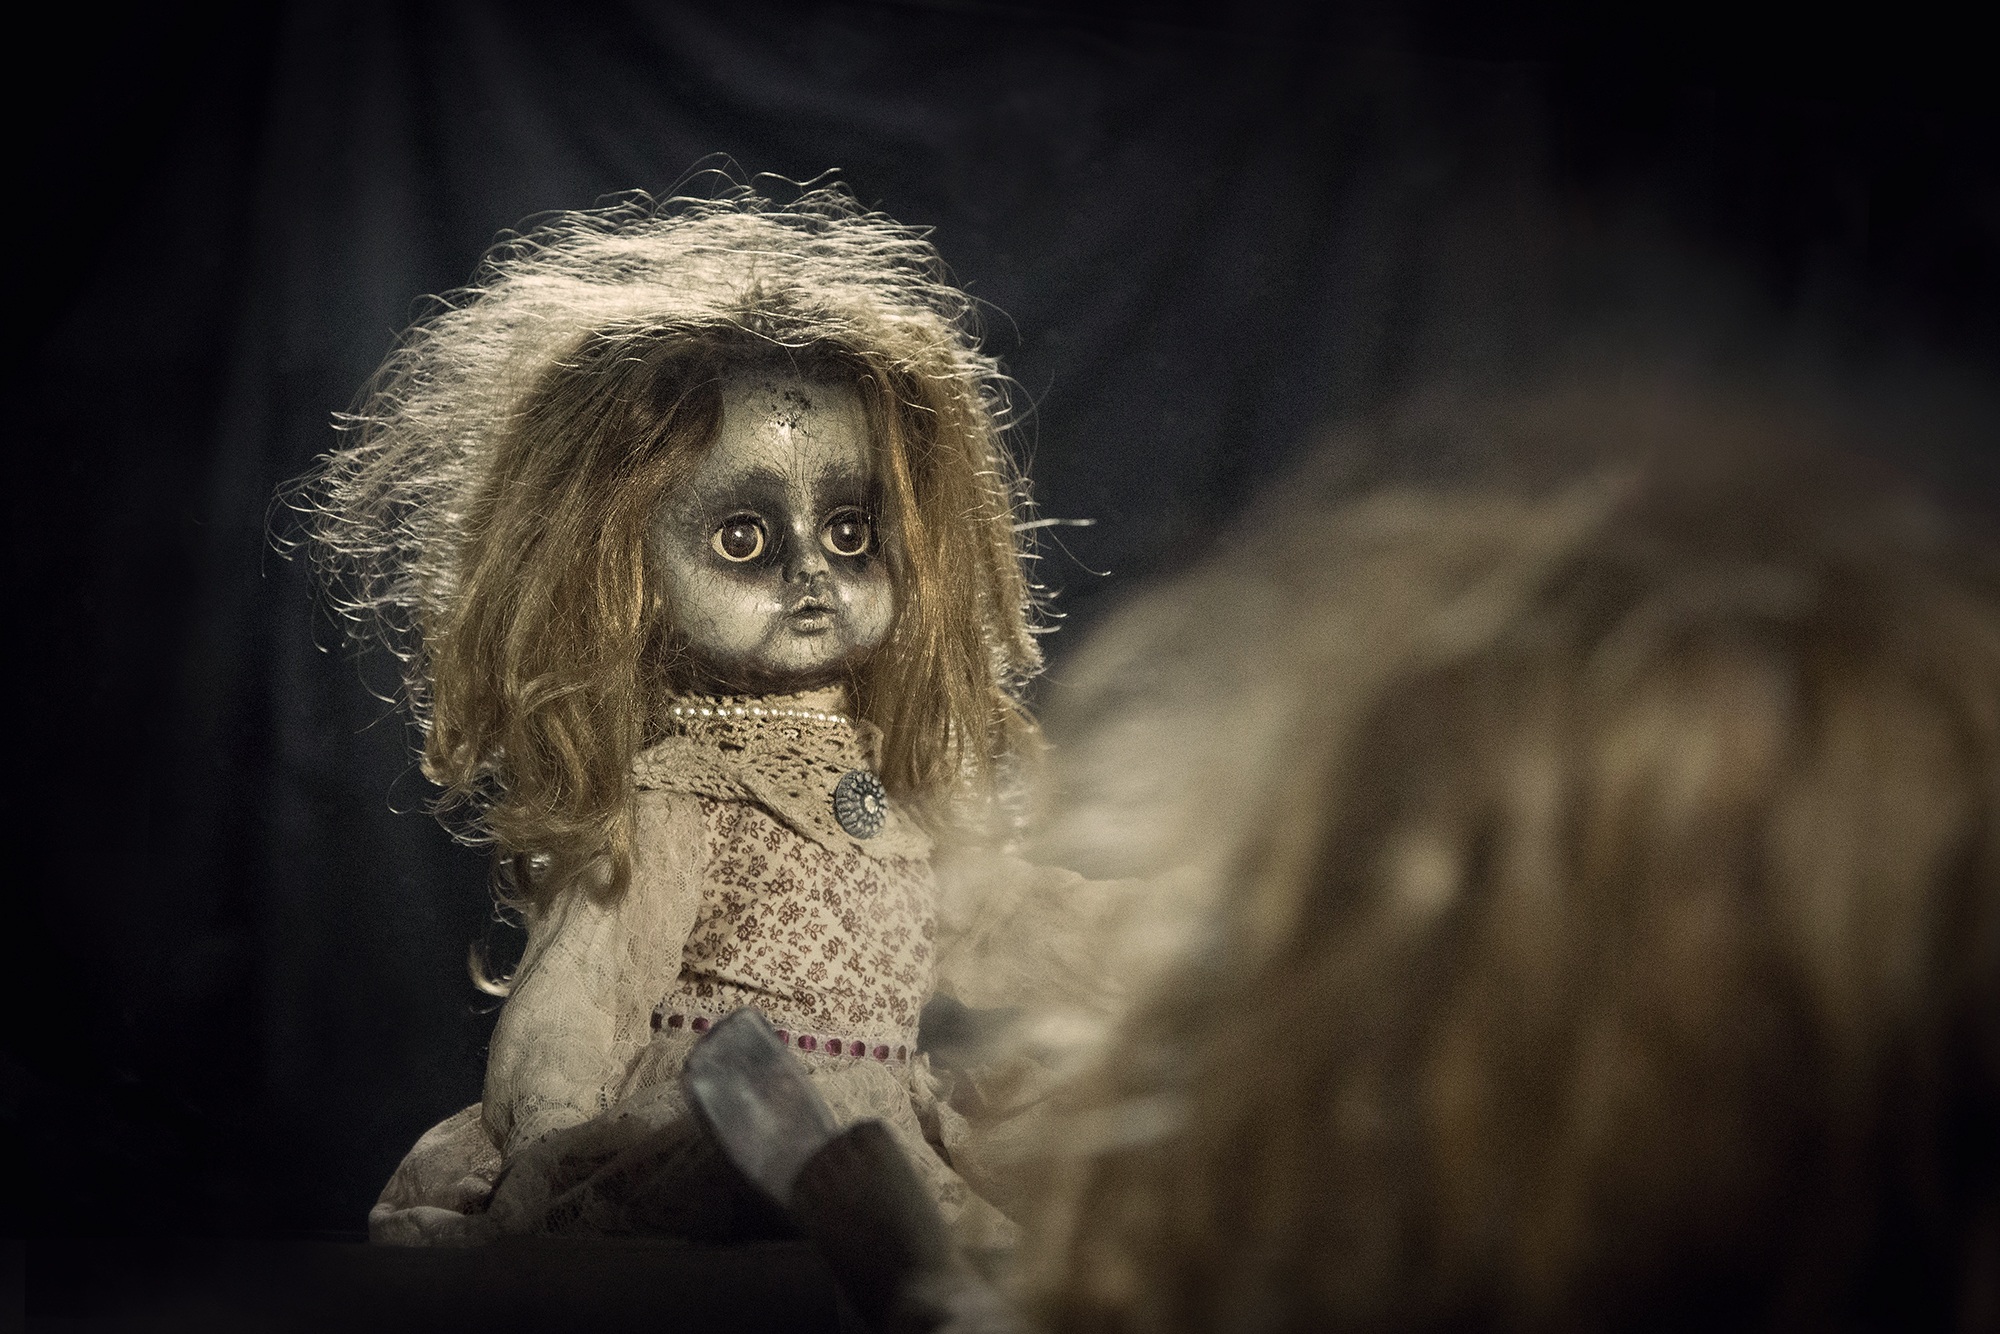
spooky, fur, reflection, darkness, toy, close up, doll, creepy, horror, mythology, doll looking in mirror, fictional character